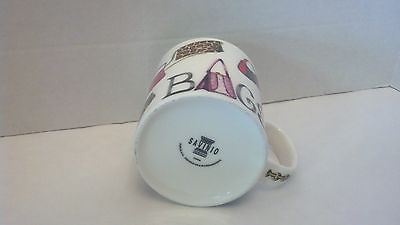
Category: mug